2009 Nehru Cup

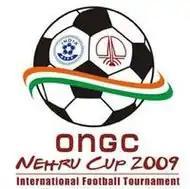

The 2009 Nehru Cup International Football Tournament also known as the ONGC Nehru Cup due to the competition's sponsorship by ONGC, was the 14th edition of the Nehru Cup a friendly tournament organized by the All India Football Federation (AIFF).